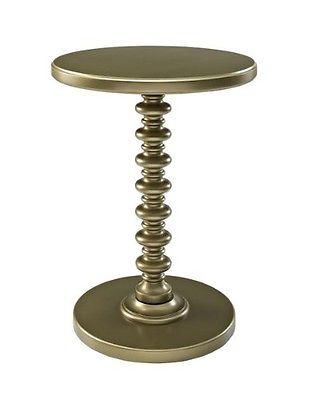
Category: table